Sōraku District, Kyoto

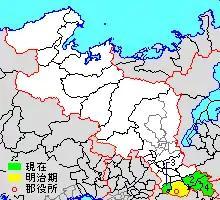
Location of Sōraku in Kyoto prefecture

As of 2007, the district had an estimated population of 44,982 and a density of 252.27 persons per km. The total area is 178.31 km.